Faber Mill

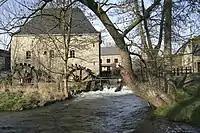
The Faber Mill

The Faber Mill is a watermill in Hotton (in the "Rue Haute") built in 1729. The mill is a listed building and is built from limestone with a pegged roof and is nowadays a museum. There are four levels inside the building: one level for the three mills, one for the pairs of millstones, one for the bolting and an attic. The mill has two wheels outside in a tributary of the river Ourthe. One wheel is made of wood and the other is made of metal. The mill still works for the enjoyment of tourists and produces different qualities of flour.